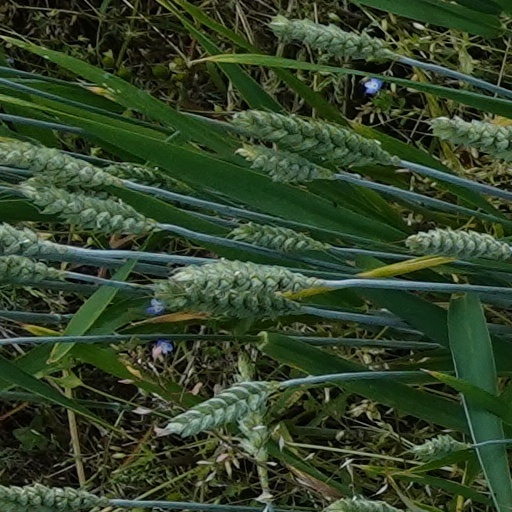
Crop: wheat